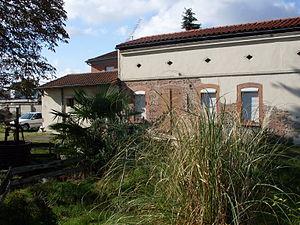
Ancienne maison maraîchère, impasse de la Glacière. Sur la gauche on peut reconnaître le puits.
Une maison toulousaine ou simplement une toulousaine dans le langage courant, est un type de maison traditionnelle de la région de Toulouse, sans étage et présentant des caractéristiques particulières bien définies historiquement.